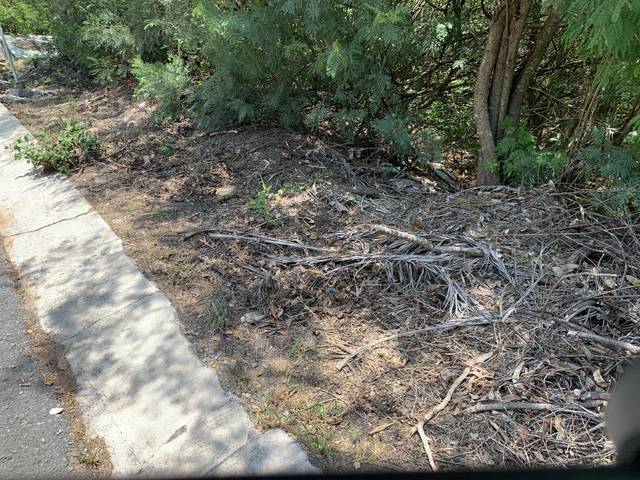
Region: Mexico
Coordinates: 25.519, -100.183